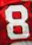
Number: 8